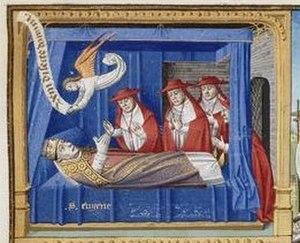
Mort du pape Eugène III.